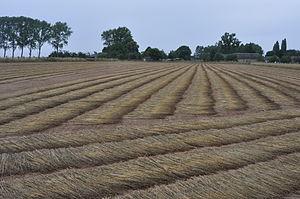
Tiges de lin fibre disposées en andains, rouies.
Le lin cultivé est une espèce de plantes dicotylédones de la famille des Linaceae, originaire d'Eurasie.